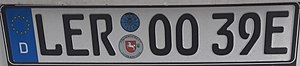
Tysklands nummerplader / Specielle koder
Nummerplader i Tyskland er registreringsnumre på køretøjer, der er indregistret i Tyskland. Nummerpladens første kombination af bogstaver angiver, hvor bilen er indregisteret. Når personer flytter til en anden registreringskreds eller køber en ny bil skal de anskaffe en ny nummerplade. Der kan købes nummerplader, der gyldige hele året eller kun for en del af et år. Dette giver mulighed for at skifte mellem f.eks. en sommerbil og en vinterbil. Biler der sælges indenfor samme registreringskreds beholder som regel sin gamle nummerplade. Det er således kun navnet på bilens ejer, der ændres.